Woodrow Wilson Bridge

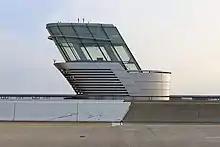
The operator's tower on the bridge. It is located in the small section within Washington DC.

Maryland, Virginia, and federal highway officials had been confronting the problems and exploring alternatives for many years. After considerable study and public debate, officials chose a plan that would double the capacity and increase the height of the drawbridge to reduce the frequency of openings. The new bridge would include two side-by-side drawbridges with a total of 12 lanes and of vertical navigational clearance at the draw span. The project also included an extensive redesign and reconstruction of the Capital Beltway as it approached the new bridge from the Maryland and Virginia sides.